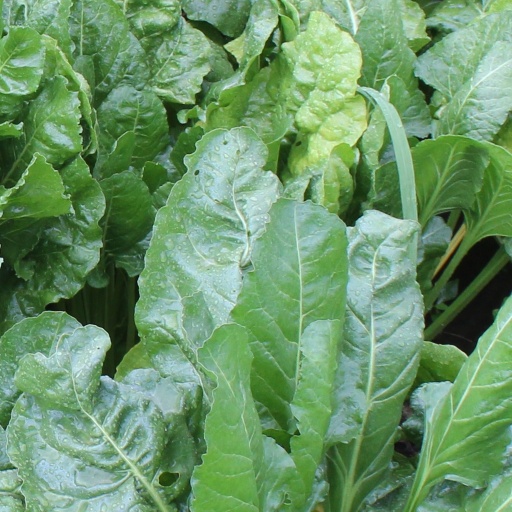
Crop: sugar beet